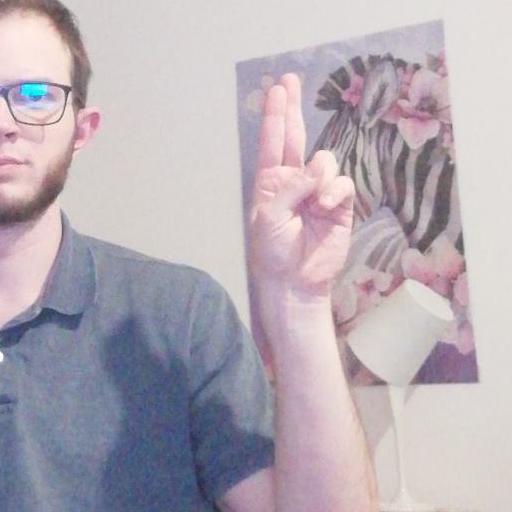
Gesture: two_up